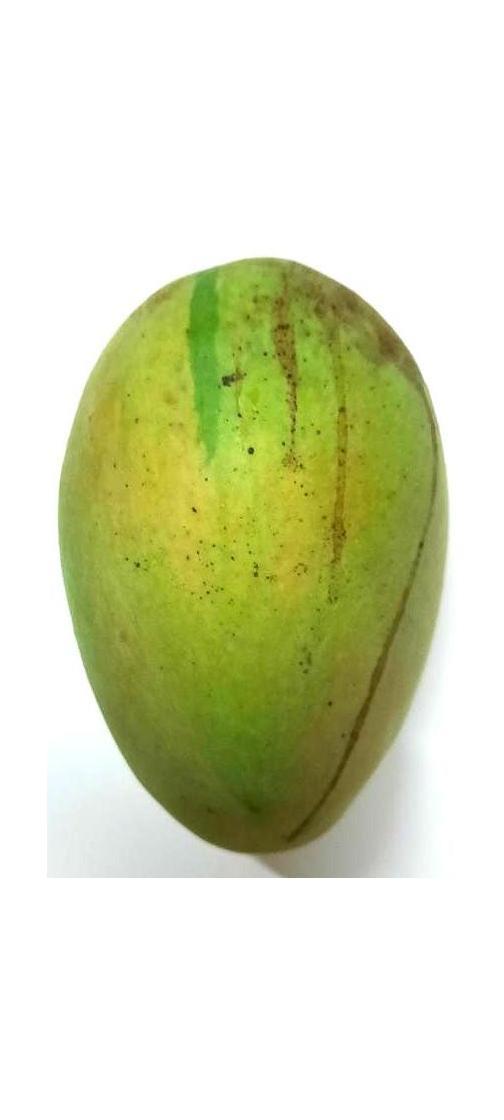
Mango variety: Shada